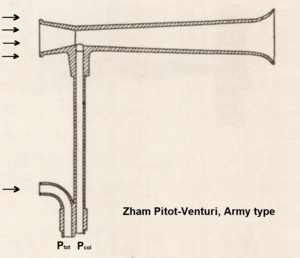
Tube de venturi Zham pour la mesure de la vitesse des aéronefs (modèle Army). Image tirée de Aircraft speed instruments, K. Hilding Beij, NACA Report No. 420, 1941 [ https://ntrs.nasa.gov/archive/nasa/casi.ntrs.nasa.gov/19930091494.pdf]
Un tube de Pitot est l'un des éléments d'un système de mesure de vitesse des fluides. Il doit son nom au physicien français Henri Pitot qui propose en 1732 un dispositif de mesure des eaux courantes et de la vitesse des bateaux.